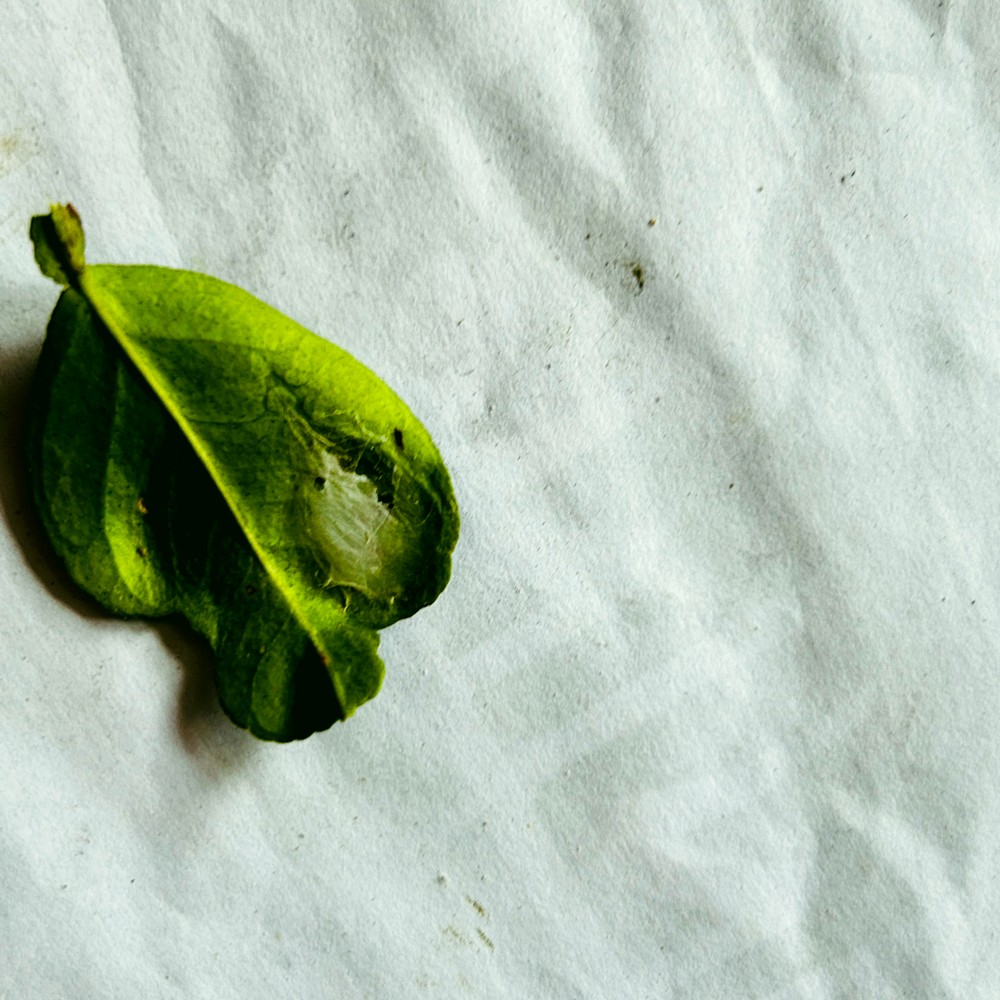
Label: Spider Mites